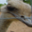
Label: bird